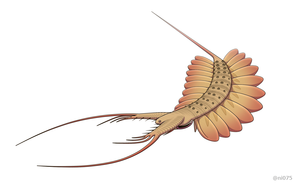
Kambriske Eksplosion
En Kerygmachela kierkegaardi, et dyr fra tiden under dem kambriske eksplosion. Dyret er opkaldt efter Søren Kierkegaard.
Den Kambriske Eksplosion refererer til en enestående periode af evolutionær nyskabelse af de fleste større dyrerækker. Den Kambriske Eksplosion fandt sted for cirka 543 millioner år siden og strakte sig over en periode på mange millioner år.